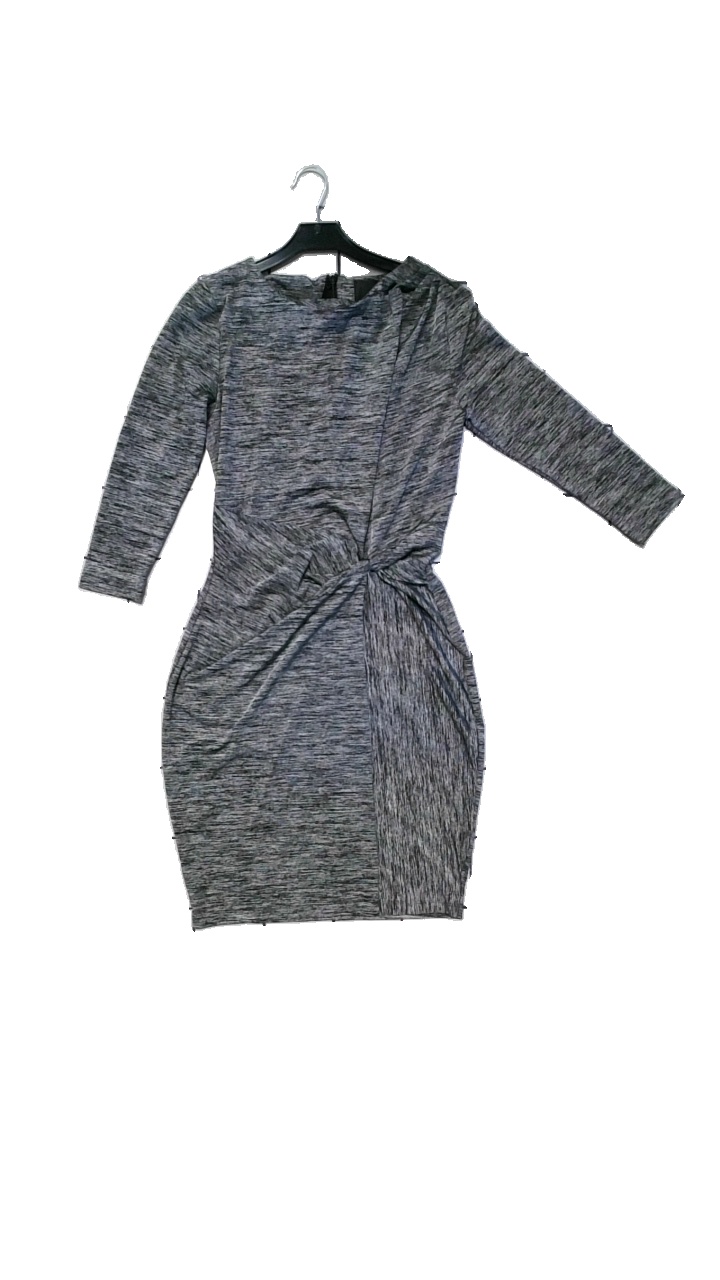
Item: Dress (Ladies)
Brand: Inwear
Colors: Black, Grey
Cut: C-collar, Tight
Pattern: Other
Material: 95% polyester, 5% elastane
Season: All
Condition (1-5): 4
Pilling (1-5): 1
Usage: Reuse
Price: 100-150